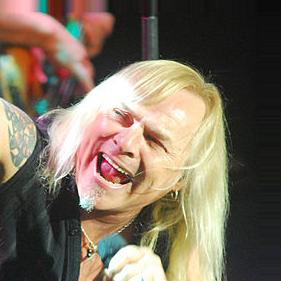
Age: 51